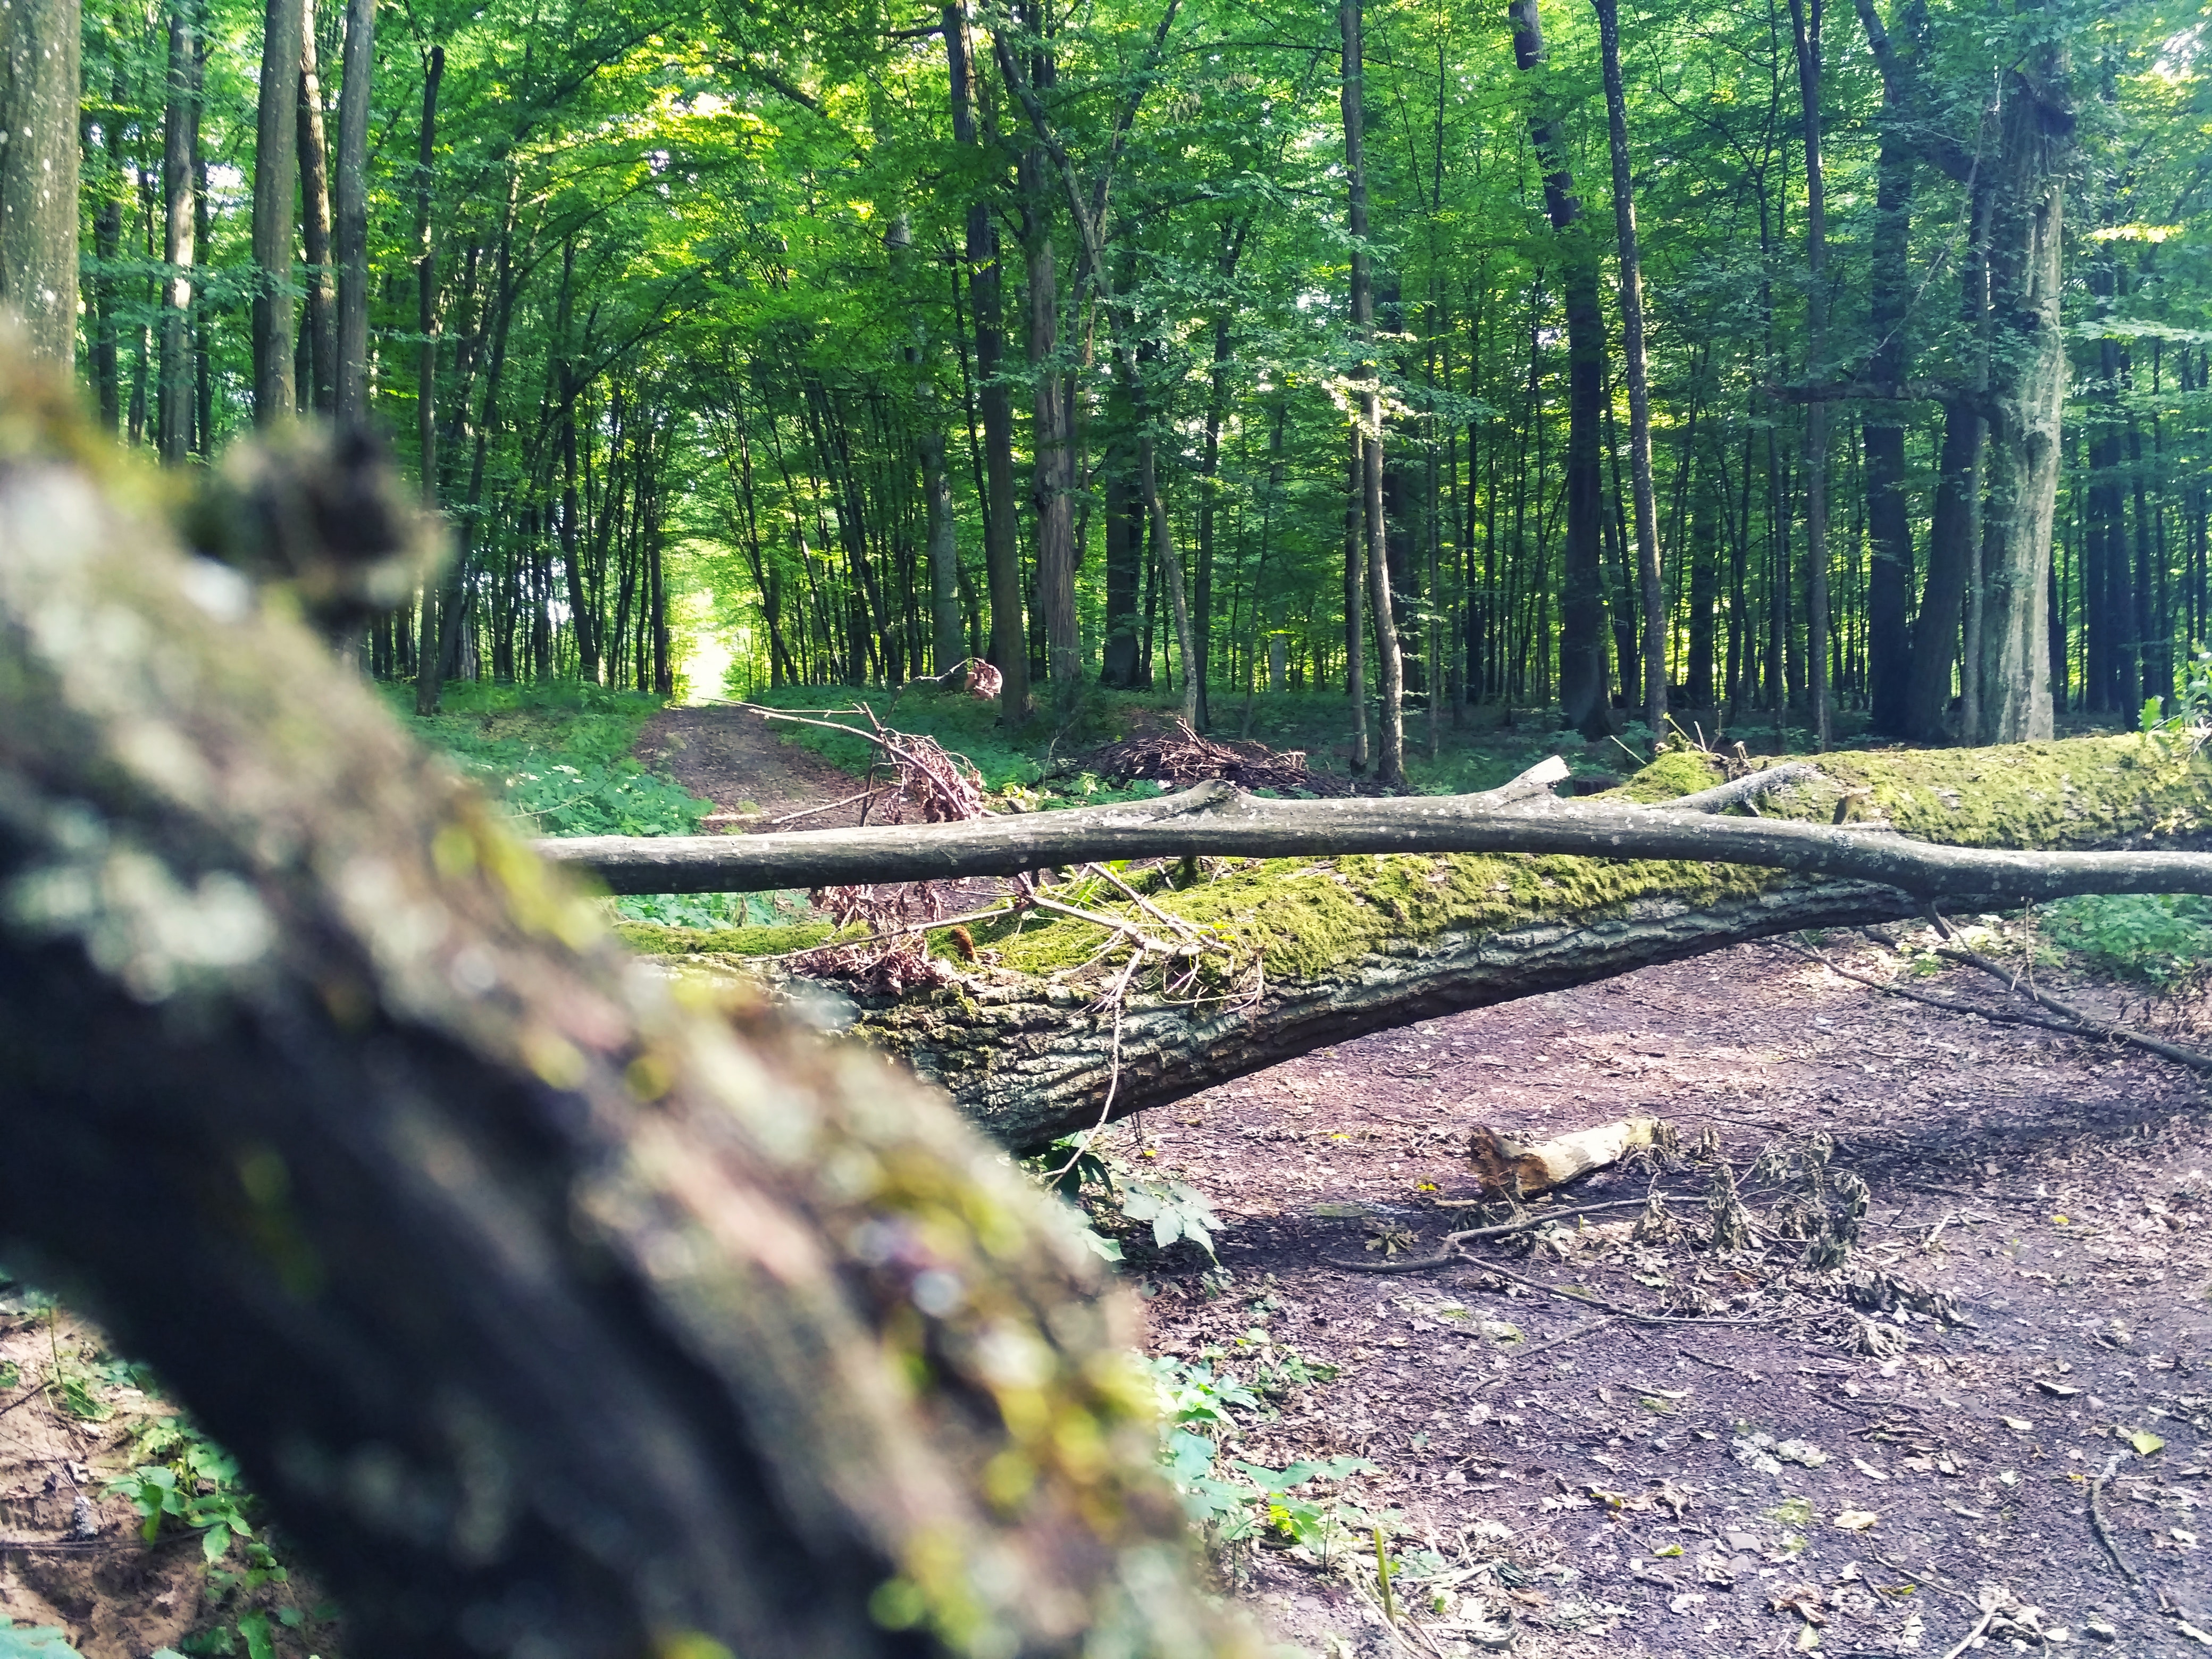
natural landscape, tree, forest, natural environment, nature, old growth forest, nature reserve, woodland, wilderness, biome, Northern hardwood forest, temperate broadleaf and mixed forest, temperate coniferous forest, spruce fir forest, tropical and subtropical coniferous forests, plant, woody plant, trunk, state park, grass, leaf, jungle, grove, valdivian temperate rain forest, wood, path, soil, landscape, branch, trail, sunlight, rainforest, plant community, deciduous, riparian forest, national park